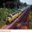
Label: train